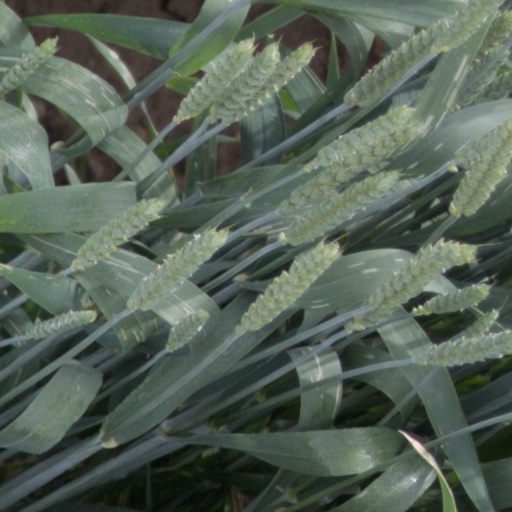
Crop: wheat